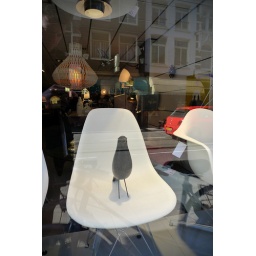
bird in the window